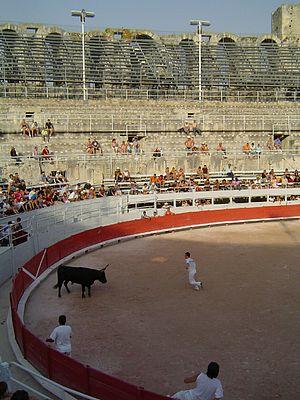
La course camarguaise est un sport dans lequel les participants tentent d'attraper des attributs primés fixés au frontal et aux cornes d'un bœuf appelé cocardier ou biòu, mais auquel on confère parfois la dignité de taureau en l'appelant : taureau cocardier. Ce jeu sportif, sans mise à mort, est pratiqué dans les départements français du Gard, de l'Hérault, une large partie des Bouches-du-Rhône, ainsi que dans quelques communes de Vaucluse. La compétition sportive est organisée en trois trophées avec le Trophée des As, le Trophée des Raseteurs et le Trophée de l'Avenir.